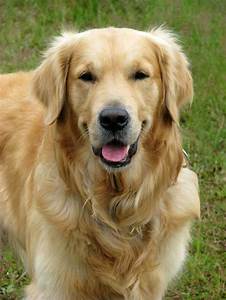
Label: cane